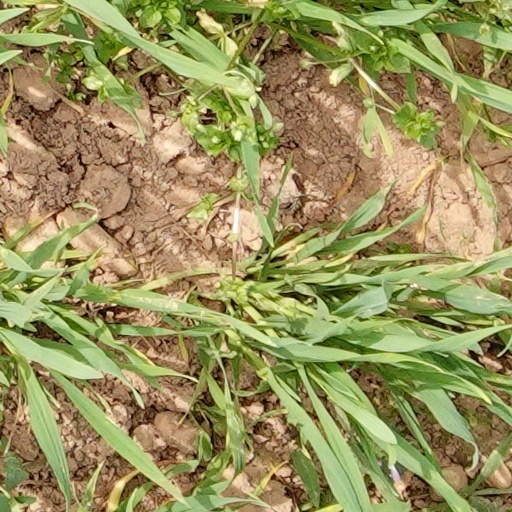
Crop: wheat